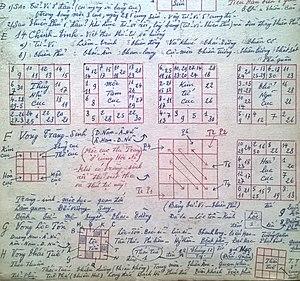
Dispositions des astres
L'horoscope vietnamien est une étude de prédiction du destin d'un individu à travers les astres des douze maisons, qui permet d'en savoir plus sur sa physionomie, son caractère, sa carrière, sa famille, ainsi que l'ensemble des éléments de sa vie. Il est très prisé par la plupart des classes sociales vietnamiennes qui cherchent souvent à connaitre les prédictions sur leurs sorts. Dans le Tử Vi, on peut déterminer les événements favorables ou défavorables en fixant les termes de dix ans, d'un an, d'un mois, d'un jour et d'une heure. Le Hà Lạc du Yi King est un niveau plus élevé du Tử Vi. L'horoscope vietnamien est plus ou moins influencé par les deux horoscopes occidentaux ou chinois.